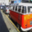
Label: bus